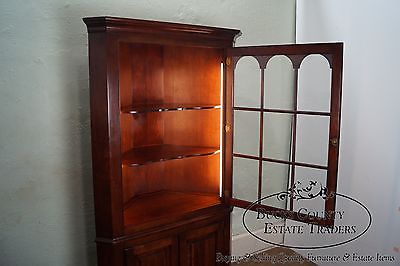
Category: cabinet